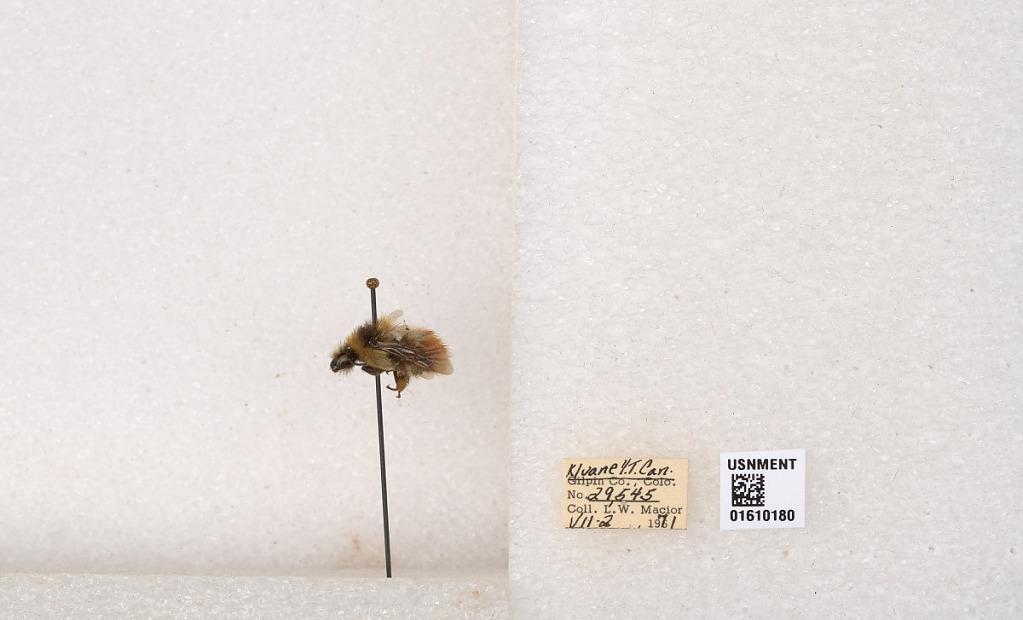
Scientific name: Bombus (Pyrobombus) sylvicola Kirby
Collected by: L. Macior
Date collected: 1971-7-2
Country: Canada
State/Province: Yukon Territory
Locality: Kluane National Park and Reserve
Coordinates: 60.7493, -139.504